Rusty Romeos

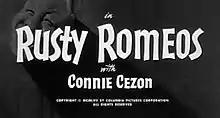

Rusty Romeos is a 1957 short subject directed by Jules White starring American slapstick comedy team The Three Stooges (Moe Howard, Larry Fine and Joe Besser). It is the 181st entry in the series released by Columbia Pictures starring the comedians, who released 190 shorts for the studio between 1934 and 1959.